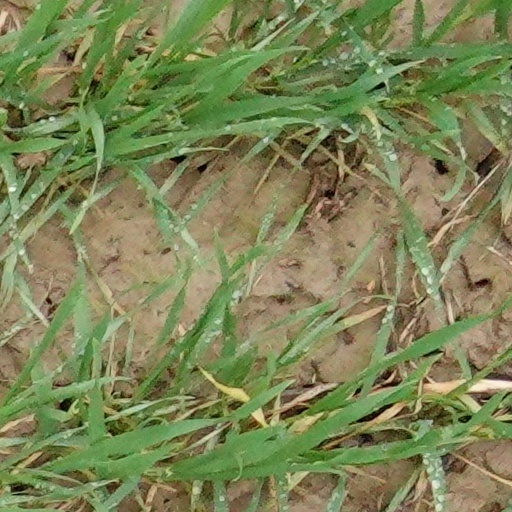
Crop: wheat